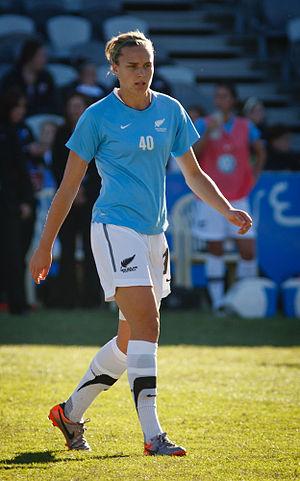
Hannah Lilian Wilkinson, née le 28 mai 1992 à Whangarei, est une joueuse néo-zélandaise de football évoluant au poste d'attaquante. Internationale néo-zélandaise, elle évolue en club avec les Sporting CP.